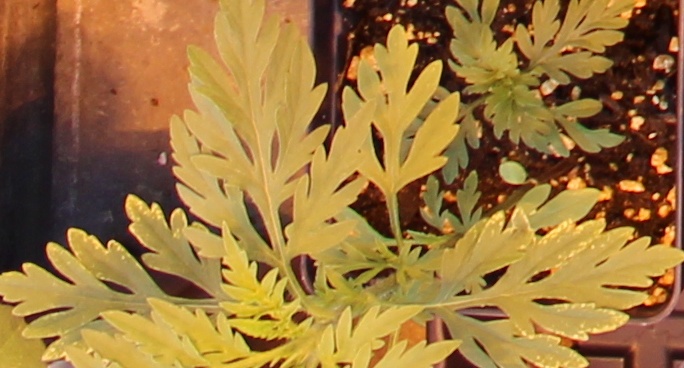
Label: Ragweed